Coordinates of Death

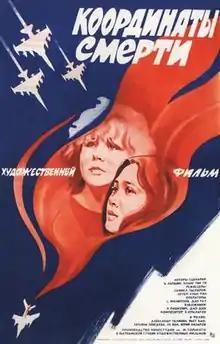
Original film poster

Coordinates of Death (alternative title Target for Death) is a 1985 film by Samvel Gasparov (USSR) and Nguyen Xuan Chan (Vietnam). The film, which involved both Soviet and Vietnamese movie makers, is mostly about American brutality during the Vietnam War.